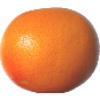
Label: pink_grapefruit